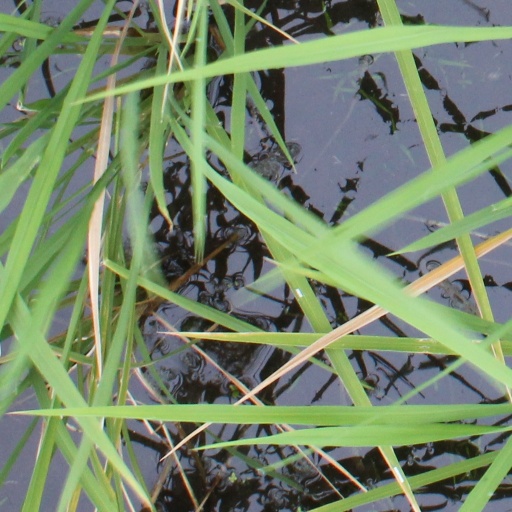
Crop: rice